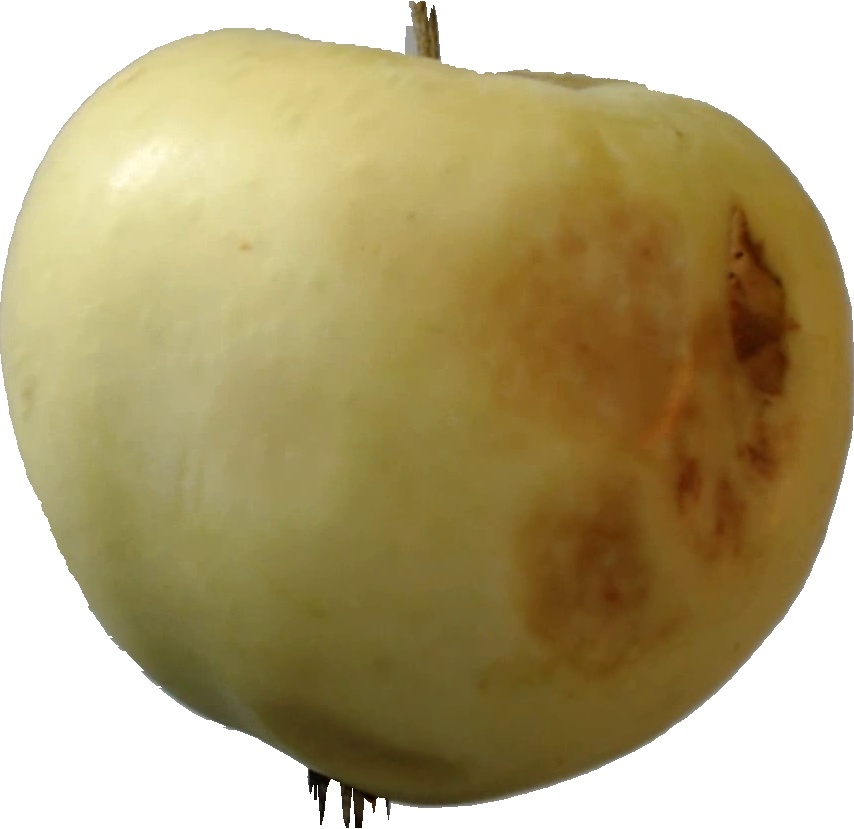
Label: apple_hit_1